Legend of Crystania

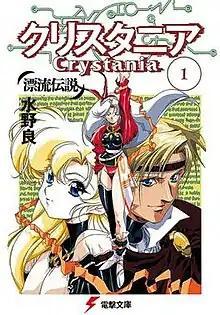
Cover of the first volume of "Crystania: Legend of the Drifters" novels

is a Japanese media franchise of RPGs, novels, anime and manga by Ryo Mizuno and Group SNE. The novels by Mizuno and others were published from 1993 to 2002, based on Mizuno's RPG "replays" serialized in the Japanese magazines "Comptiq" and later in "Dengeki-Oh" from November 1989 to January 1998 issues.